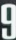
Number: 9